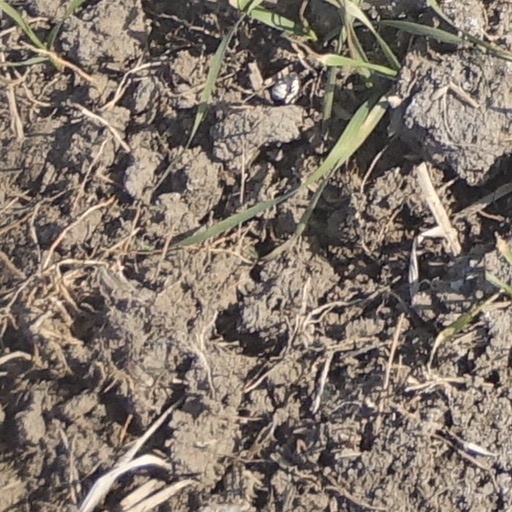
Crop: wheat